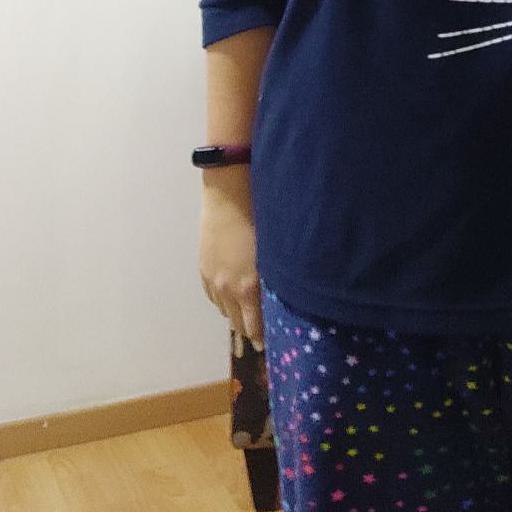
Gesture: no_gesture